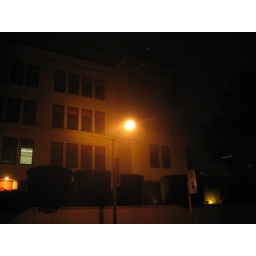
fog over the street near my house